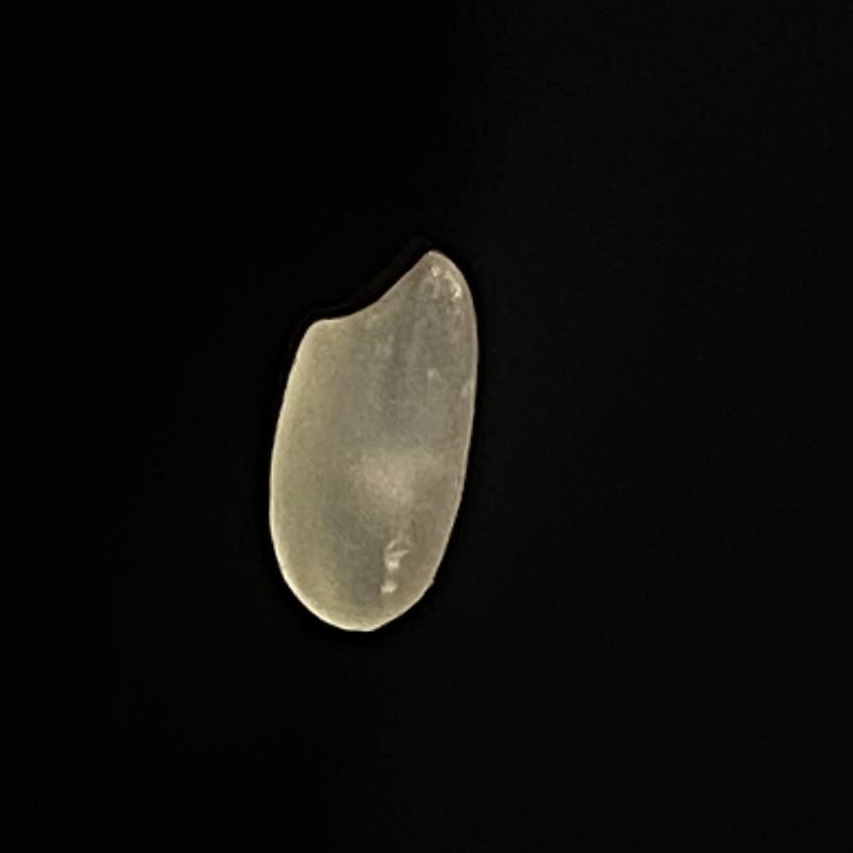
Rice variety: Bashful